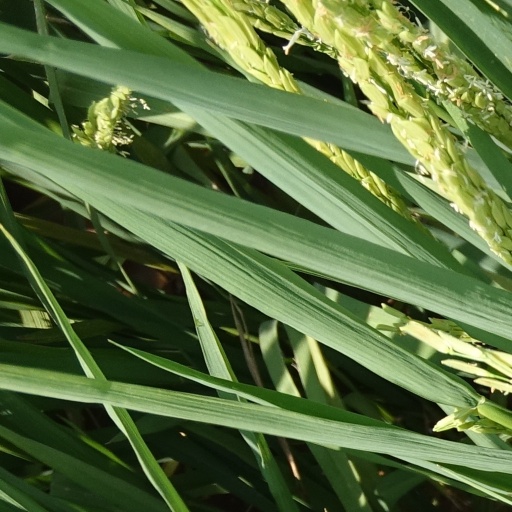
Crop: rice